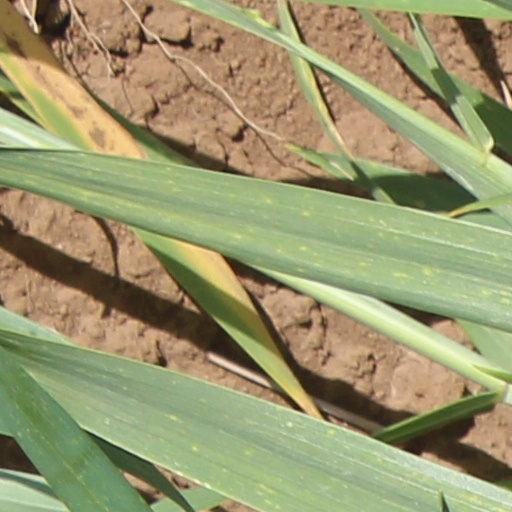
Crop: wheat